Angeli Tabaquero

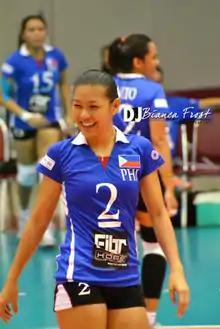
Photograph of Maria Angeli Tabaquero

Maria Angeli Tabaquero (born June 21, 1989) is a Filipino volleyball athlete. She was a member of the UAAP champion teams of the UST Golden Tigresses (2008–2010).